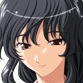
Portrait style: Anime Portrait